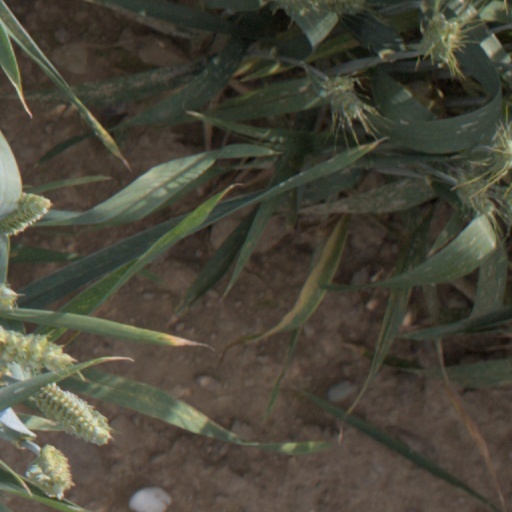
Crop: wheat